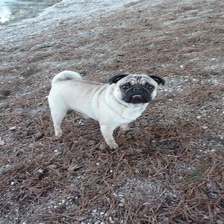
Species: dog
Breed: pug